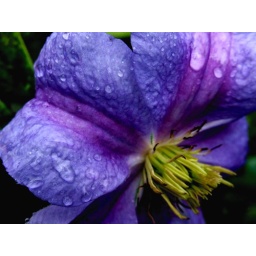
A blue flower caught in the rain